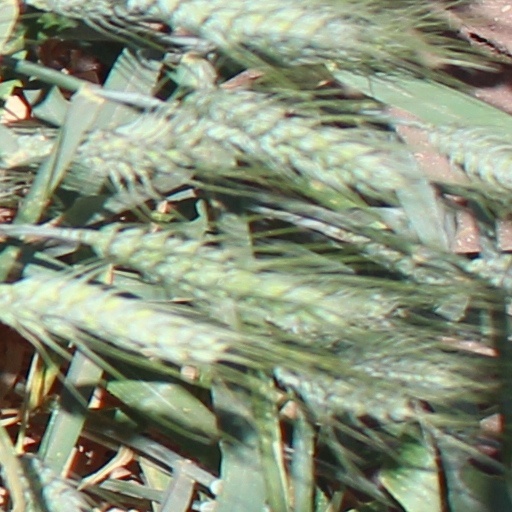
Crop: wheat